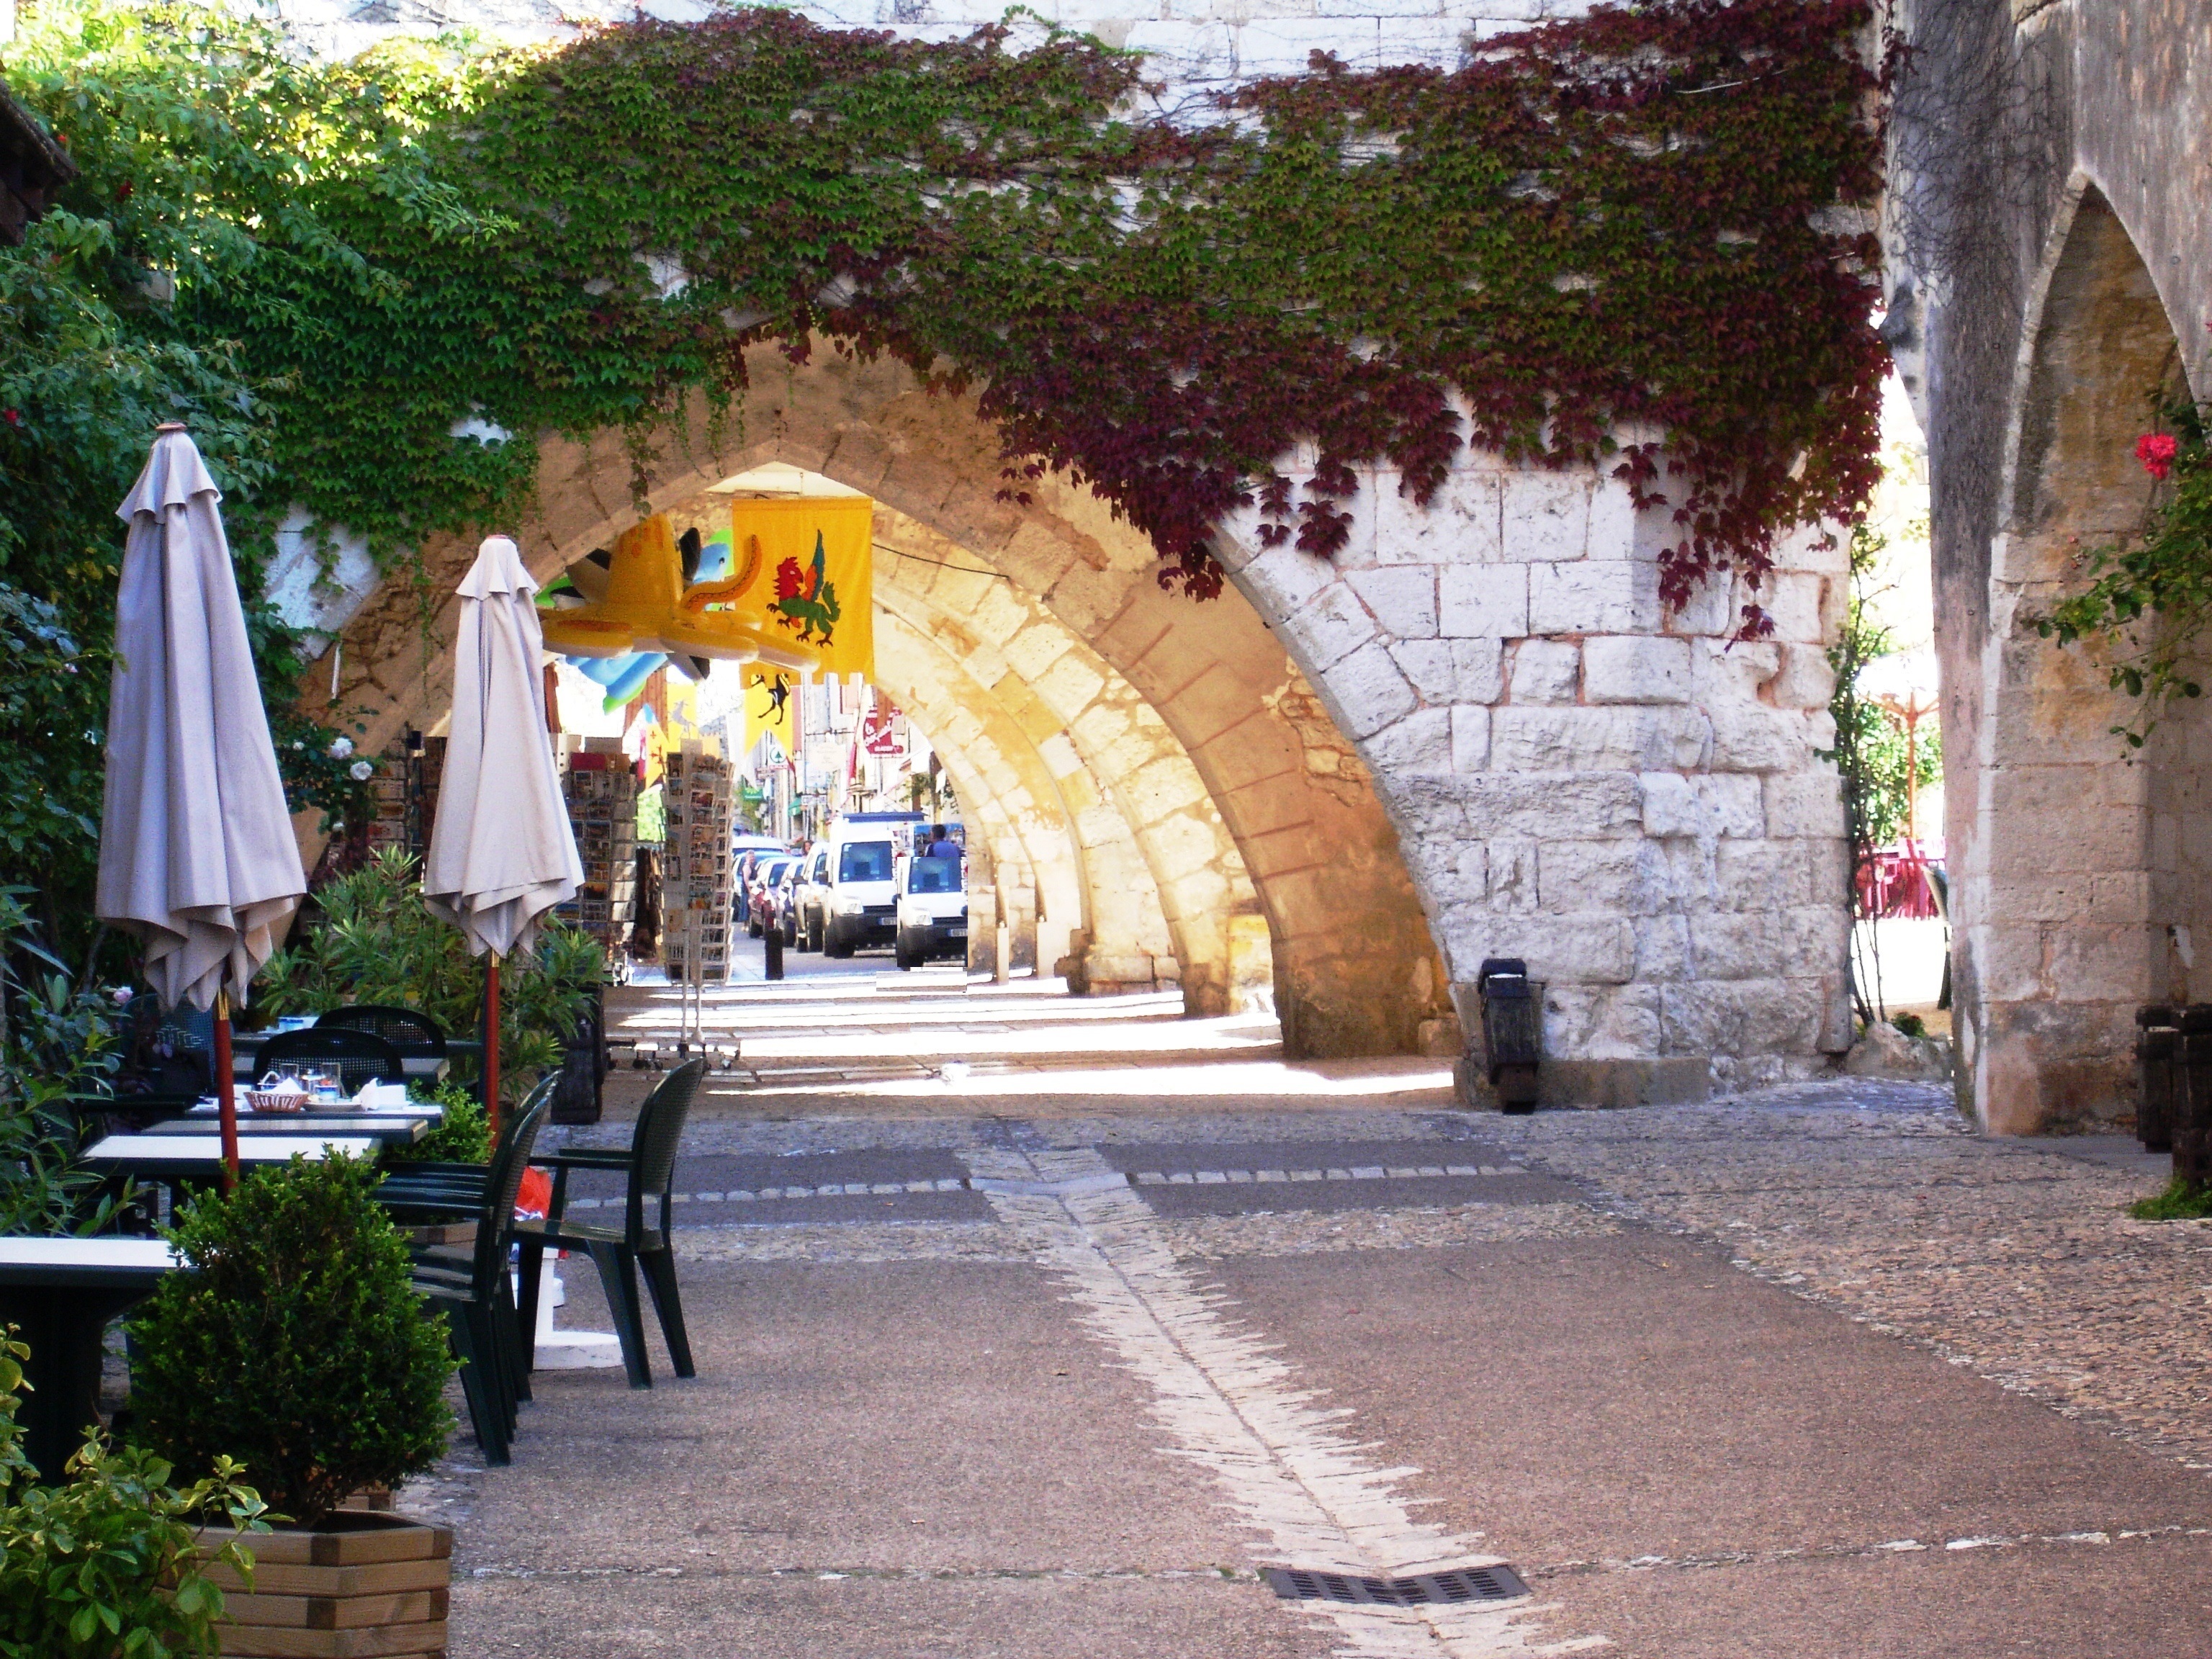
stones, arch, building, town, architecture, street, hacienda, city, village, tourism